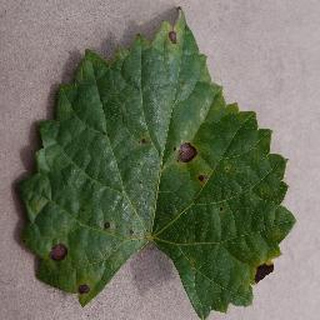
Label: grape_black_rot